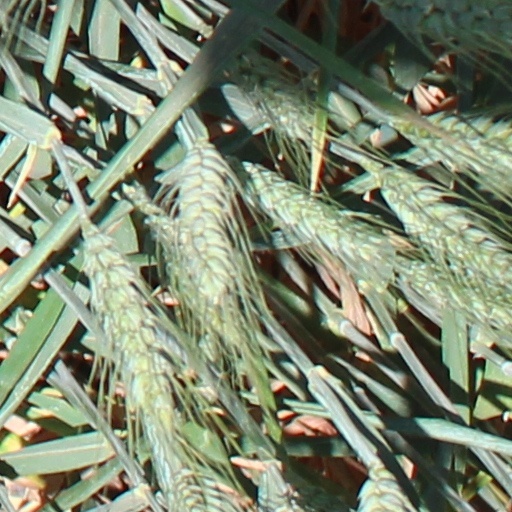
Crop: wheat